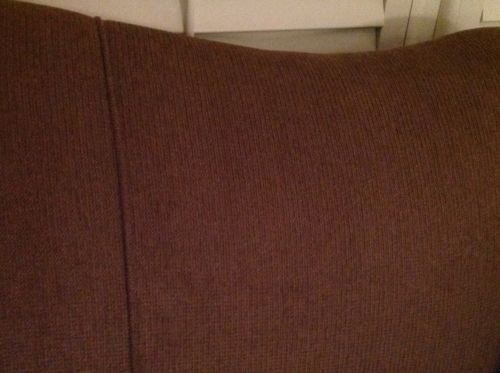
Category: sofa